Wetherby

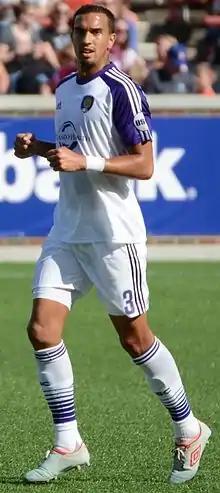
Major League Soccer footballer Seb Hines was born and raised in Wetherby

There are four primary schools situated in Wetherby: Crossley Street Primary School, Deighton Gates Primary School, St Josephs Primary School and St James C of E School. There is one secondary school, Wetherby High School (formerly Wetherby Secondary Modern School). . There is a further secondary school serving Wetherby situated in Boston Spa. The local college in Wetherby is Leeds City College.